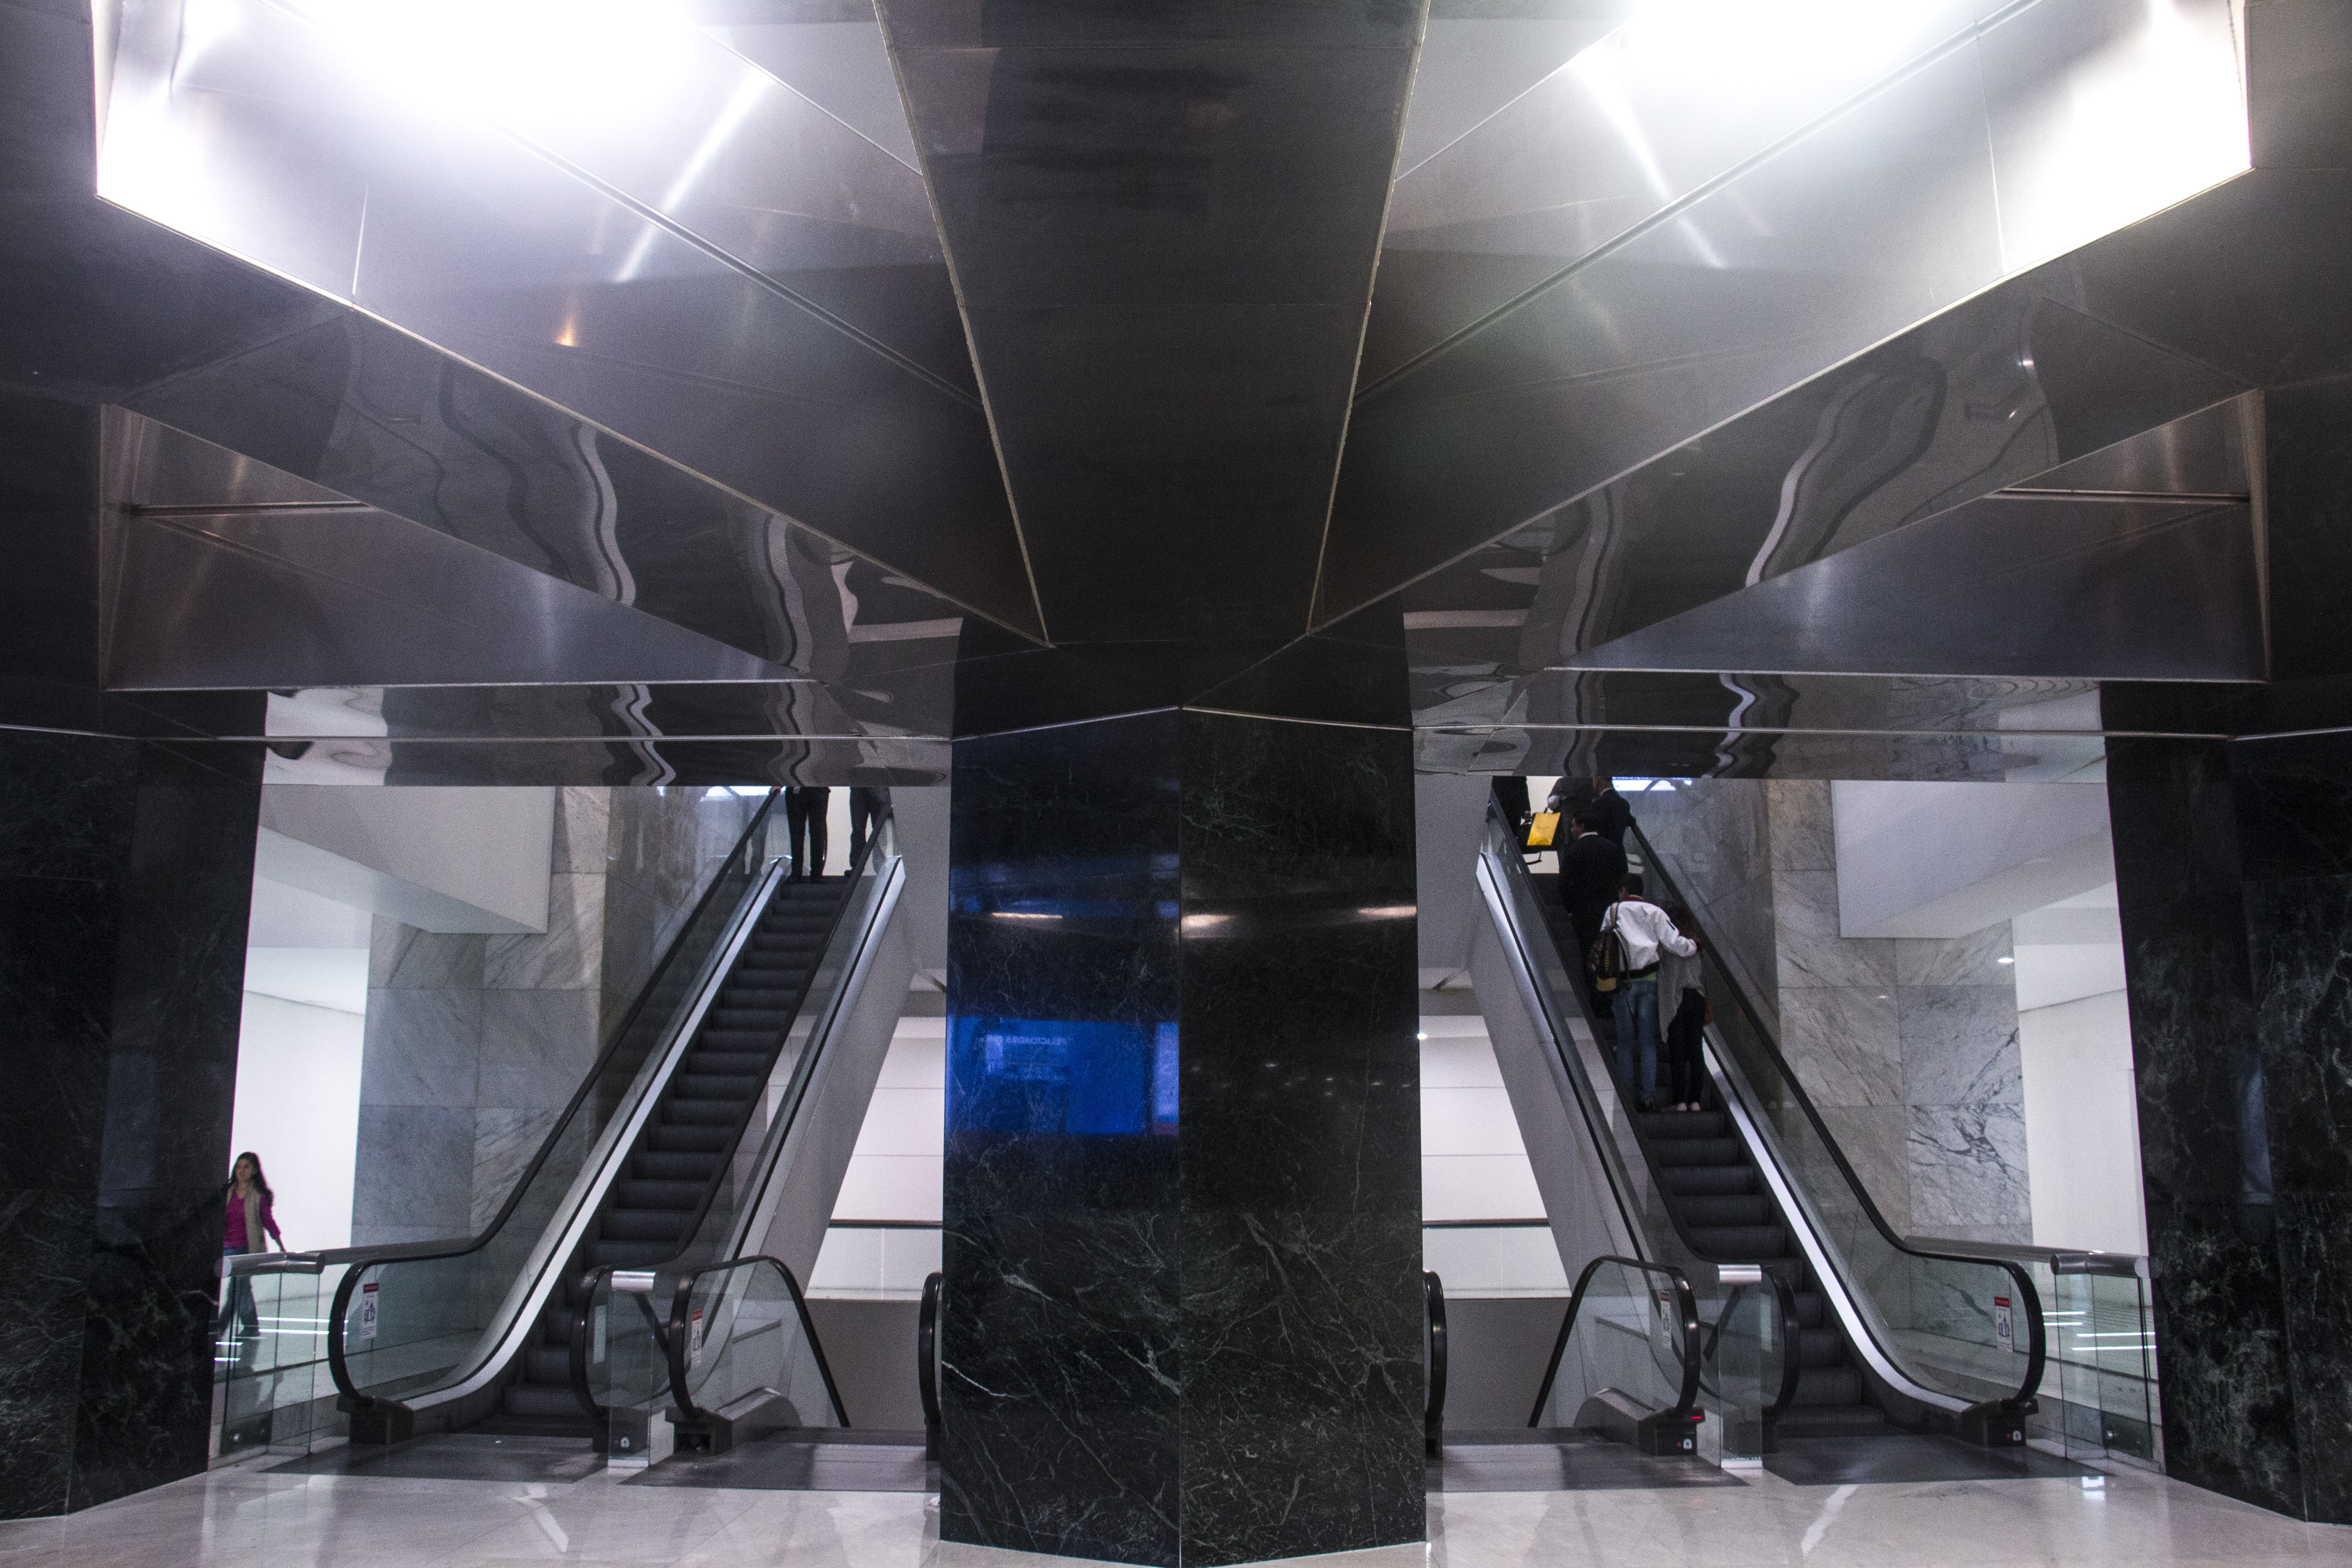
architecture, building, city, urban, museum, space, business, room, public transport, interior design, power, design, stairs, symmetry, offices, tourist attraction, screenshot